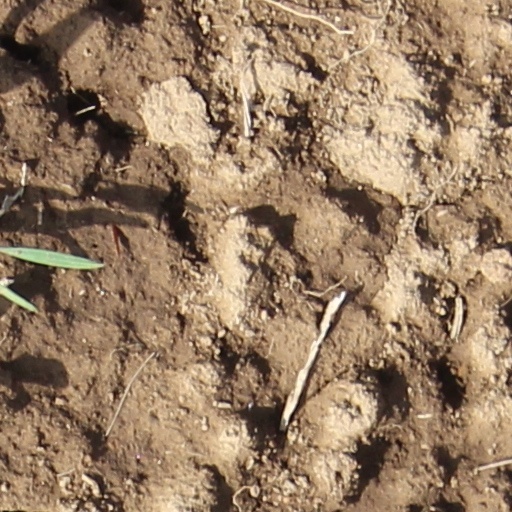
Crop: wheat